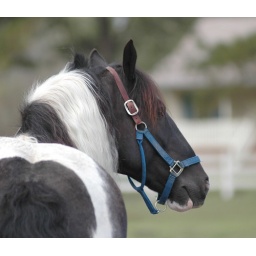
I spent some time after the auto fair this weekend photographing horses in Virginia. This one's named Ben.